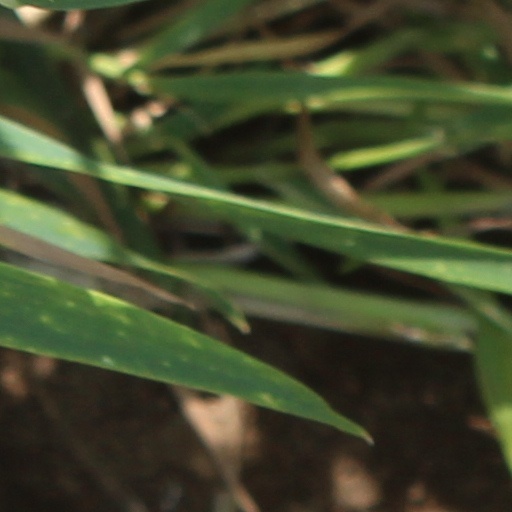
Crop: wheat